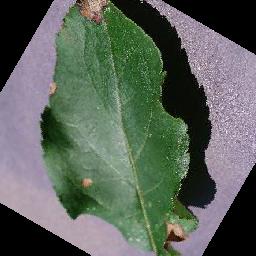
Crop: apple
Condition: black_rot